Blacks and Whites' Carnival

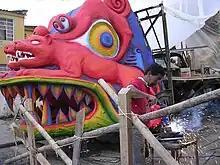
Carnival Artist or "Artisan", Roberto Otero's workshop, 2006

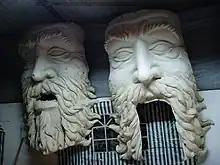
Carnival Artist or "Artisan", Hugo Moncayo's workshop, 2007

The time to build a float for artisans is approximately 4 months due to the complexity of designs and motifs as well as its finished. In preparing the floats and masks or face shields, used the techniques of paper mache and pasteboard, to which in recent years have added the use of fiberglass thermoforming technique and polymer light, which are used in the preparation of designs and motifs characteristic arising from popular imagery, local myths, the social claims and stories that are part of the pastusa culture.